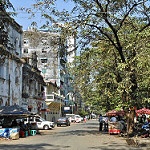
Scene: Outdoor